South Park Historic District (Dayton, Ohio)

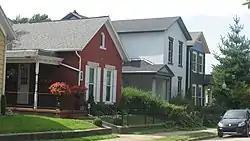
Houses on Perrine Street

South Park is a 24-block, 150-acre area of more than 780 structures primarily dating from the 1880s to the early twentieth century. It is located south of downtown Dayton, Ohio, just north of the University of Dayton campus and Woodland Cemetery, and east of Miami Valley Hospital. Mainly residential in character, South Park is significant because of the variety of its architecture, which includes vernacular, cottage, and high style examples, and because of its association with John H. Patterson, founder of the National Cash Register Company (NCR).